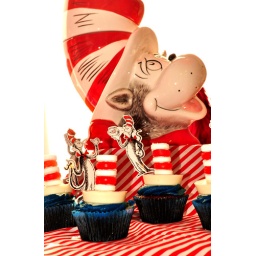
cat in the hat dr seuss cupcakes